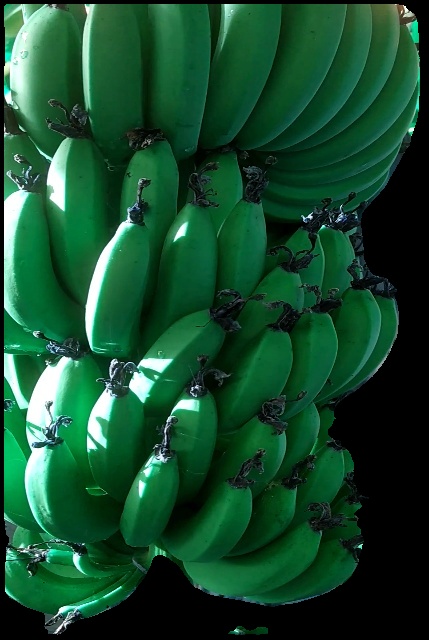
Variety: pachbale
Grade: grade1